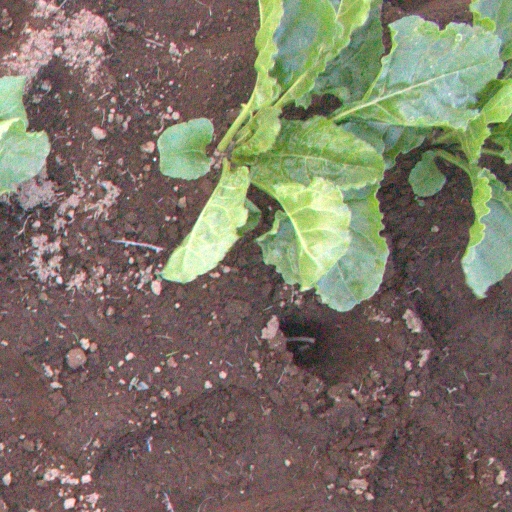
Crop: sugar beet